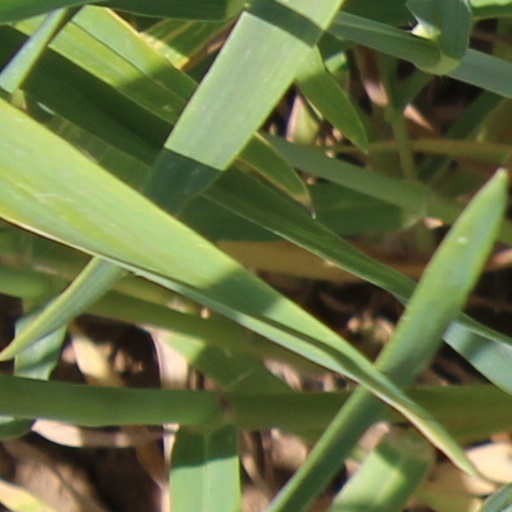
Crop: wheat